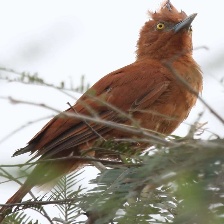
Species: CAATINGA CACHOLOTE
Scientific name: PSEUDOSEISURA CRISTAT